Battle of Franklin

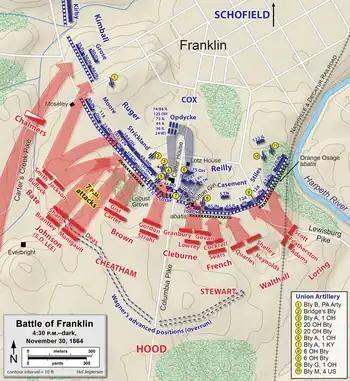
Confederate attacks and Opdycke's counterattack, 16:30–19:00.

Hood's army began to arrive on Winstead Hill, two miles (3 km) south of Franklin, around 13:00 Hood ordered a frontal assault in the dwindling afternoon light—sunset would be at 16:34 that day—against the Union force, a decision that caused dismay among his top generals. Forrest argued unsuccessfully that if he were given a division of infantry to accompany his cavalry, he could flank Schofield out of his position "within an hour." Frank Cheatham told Hood, "I do not like the looks of this fight; the enemy has an excellent position and is well fortified." But Hood countered that he would rather fight a Federal force that had had only a few hours to build defenses, instead of Nashville where "they have been strengthening themselves for three years." Patrick Cleburne observed the enemy fortifications as being formidable, but he told the commanding general that he would either take the enemy's works or fall in the attempt. He later remarked to Brigadier General (BGEN) Daniel C. Govan, "Well, Govan, if we are to die, let us die like men."